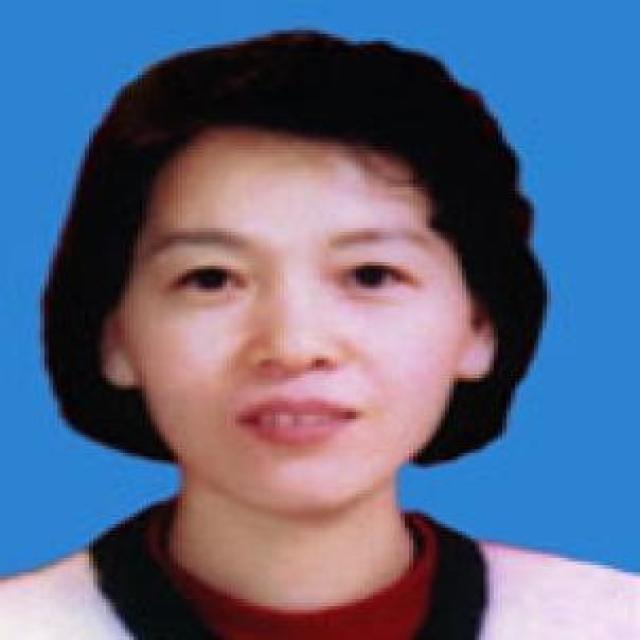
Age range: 21-44